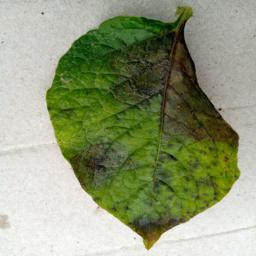
Etiqueta: Late Blight